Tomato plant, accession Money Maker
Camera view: bottom (45 deg); turntable rotation: 60 degrees
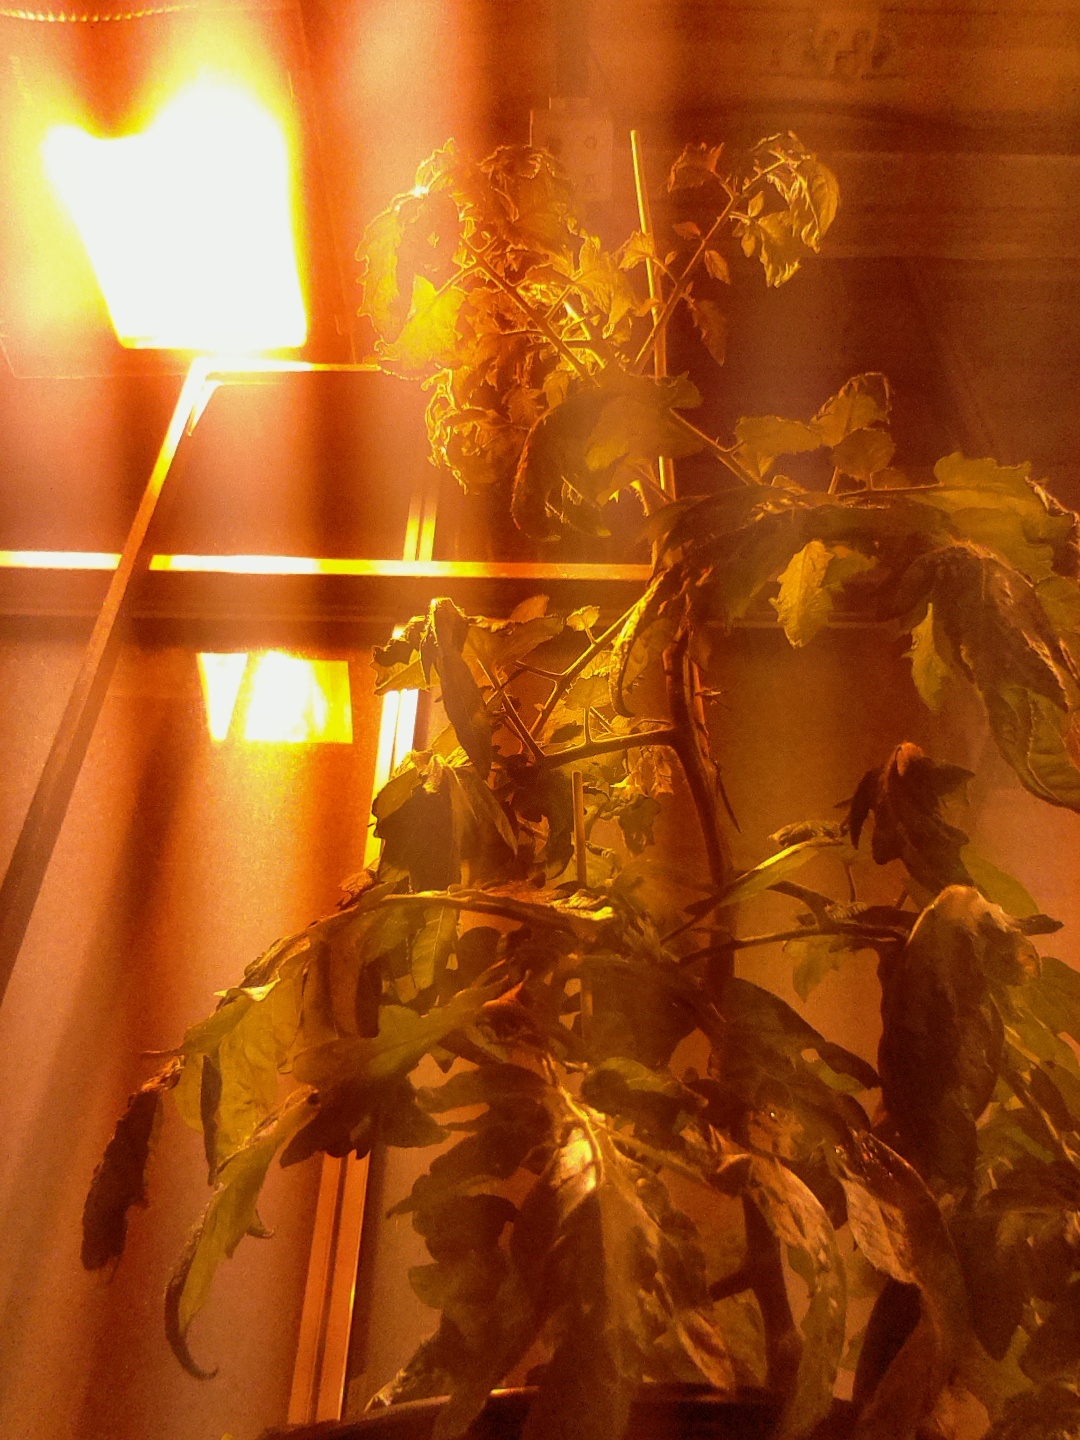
BBCH growth stage 69: End of flowering, 90%-100% of flowers open, more petals falling